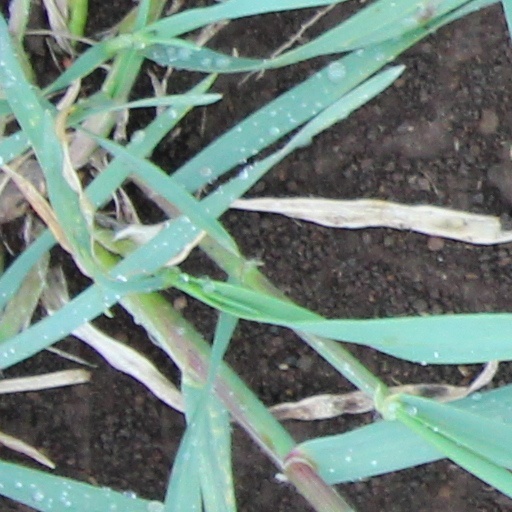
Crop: wheat